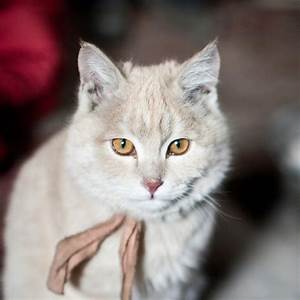
Label: gatto